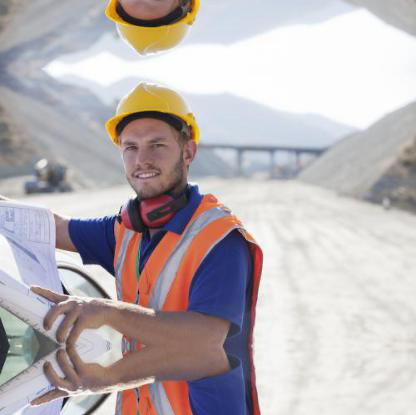
Objects in the image:
label: helmet
label: helmet